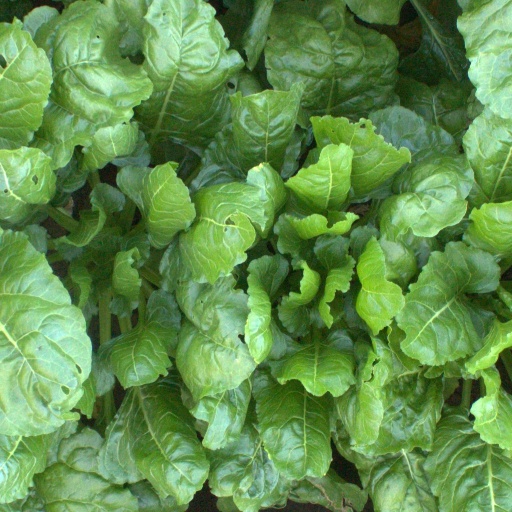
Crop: sugar beet